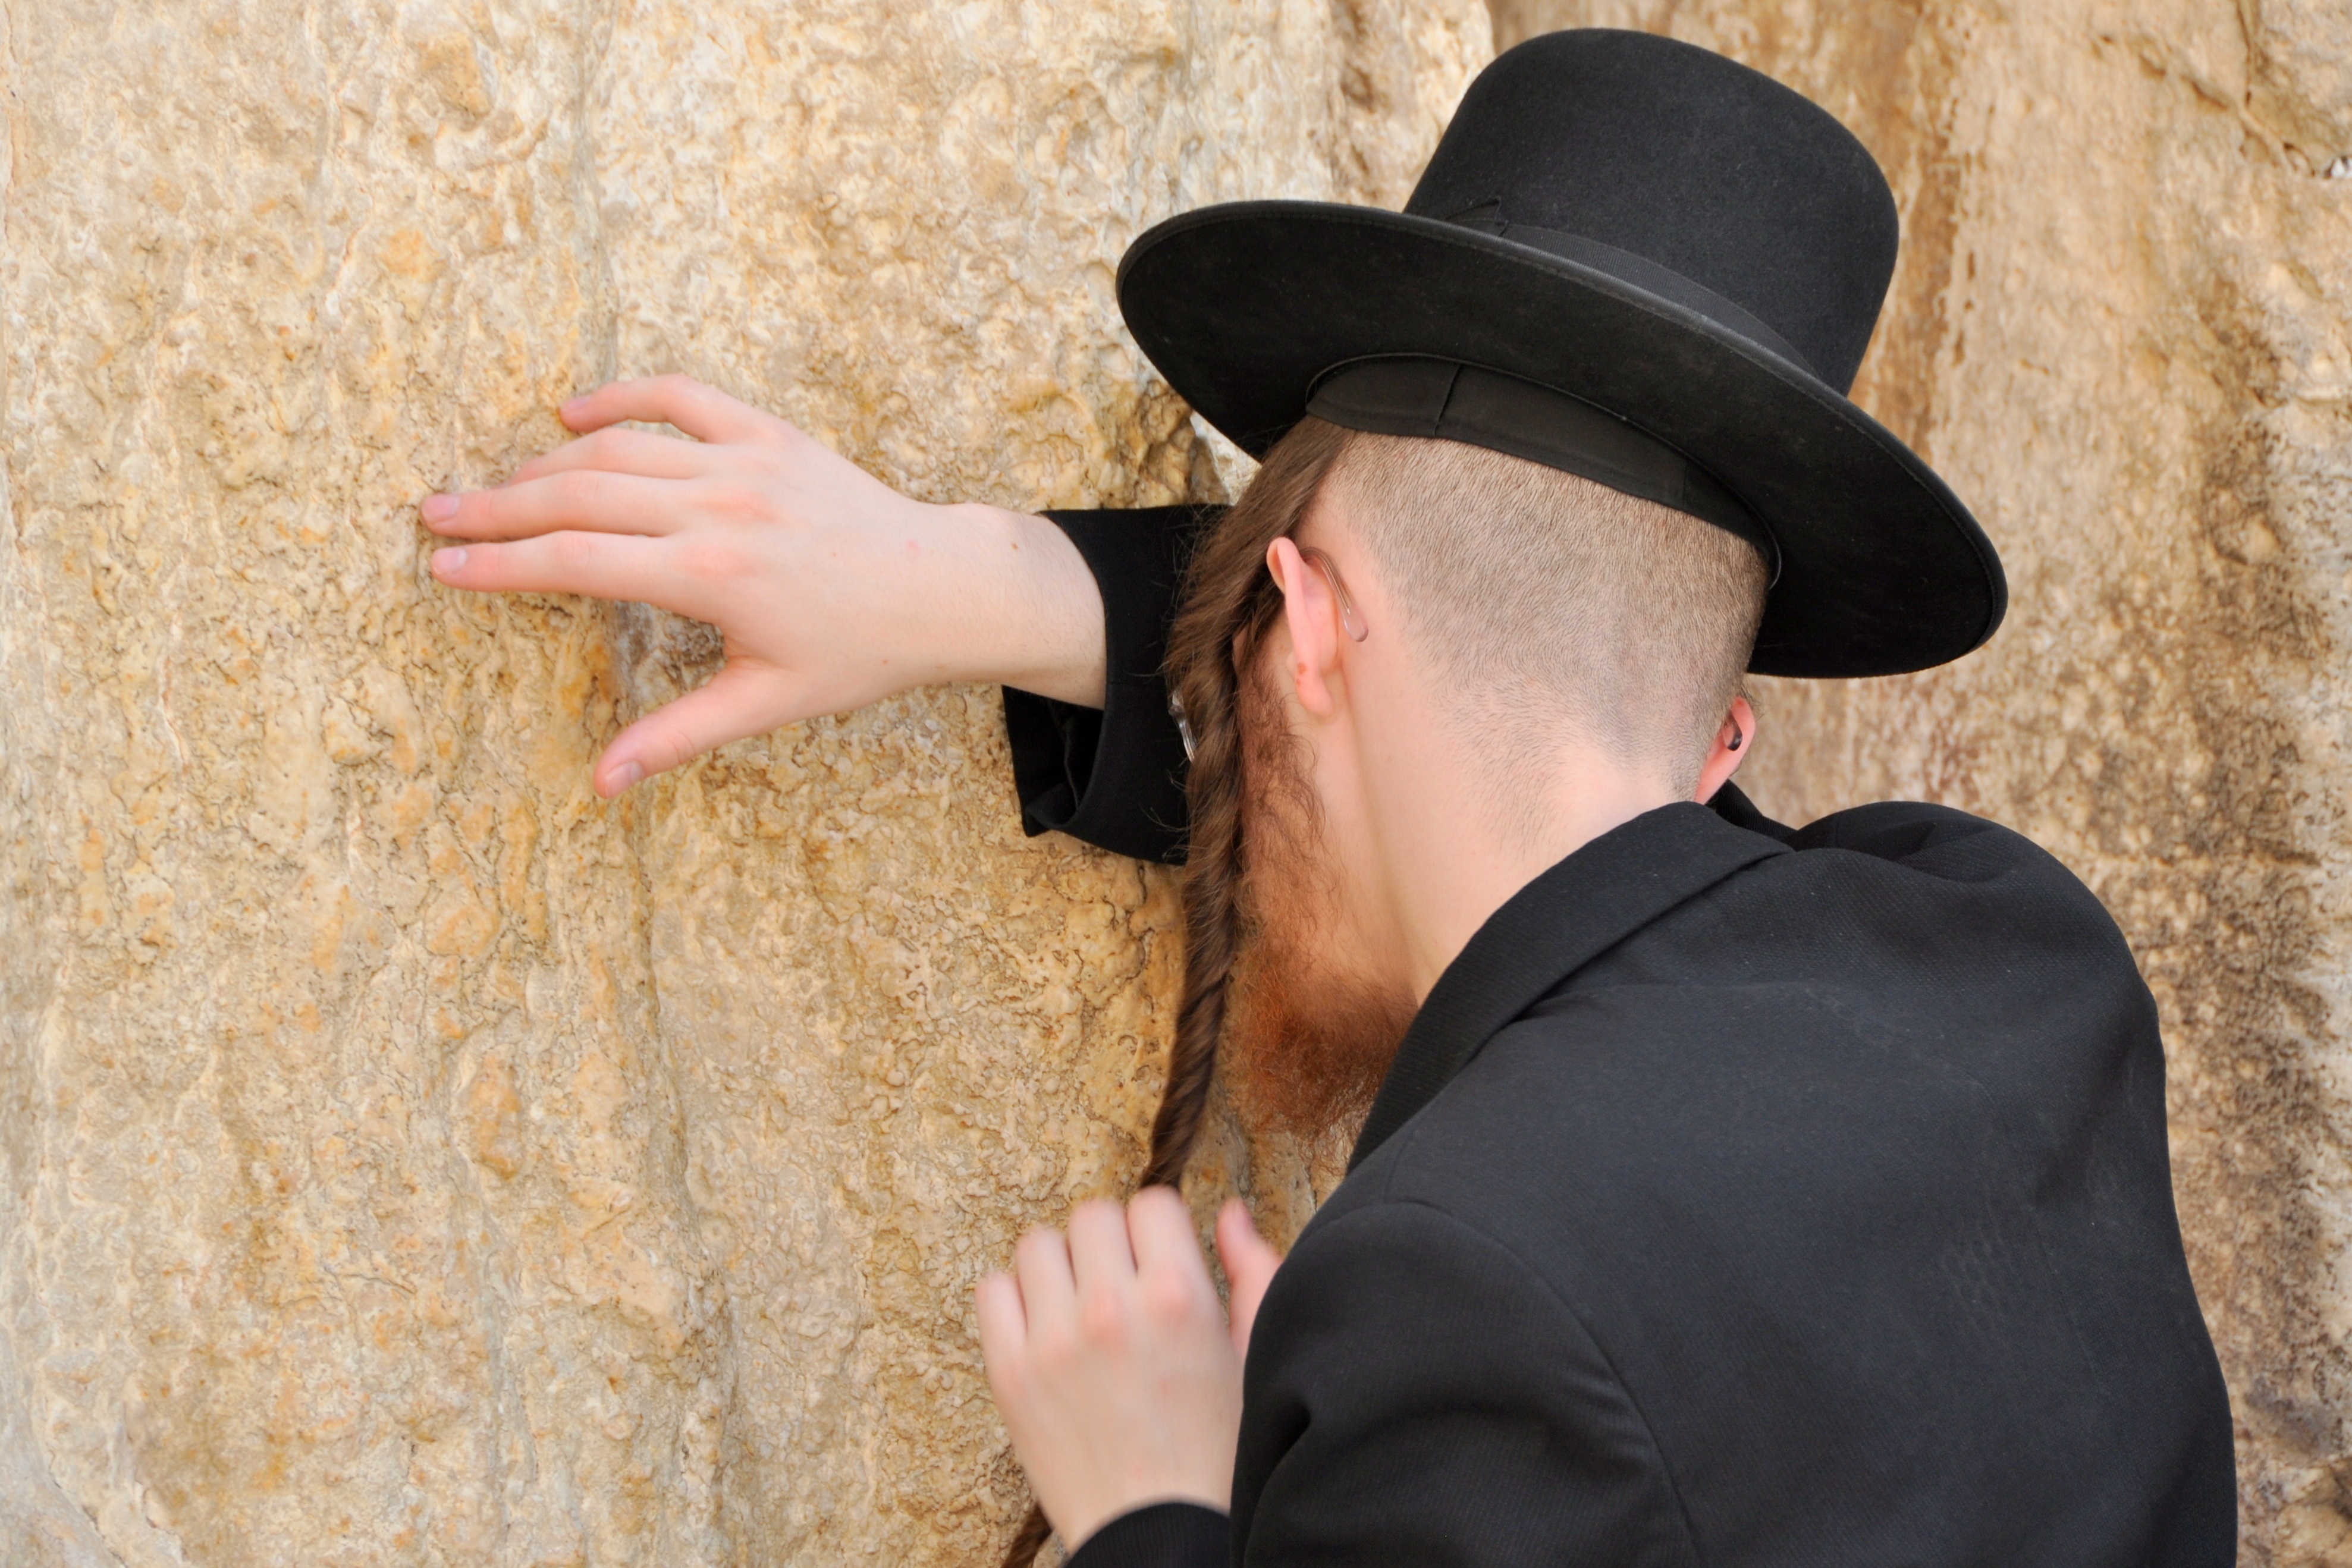
man, male, portrait, hat, clothing, pray, glasses, head, cowboy, jerusalem, jew, wailing wall